Hoshi-imo

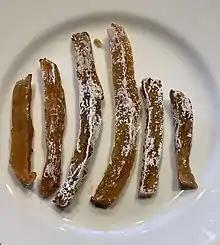
Dried strips with crystallized sugar on the surface

In Japan, "hoshi-imo" is available in many shapes, ranging from French fry-like rods to broad, flat chunks roughly 10–15 cm in length and 5 cm in width. Sometimes oblong, unsliced varieties, known as "maru-boshi" are also marketed.